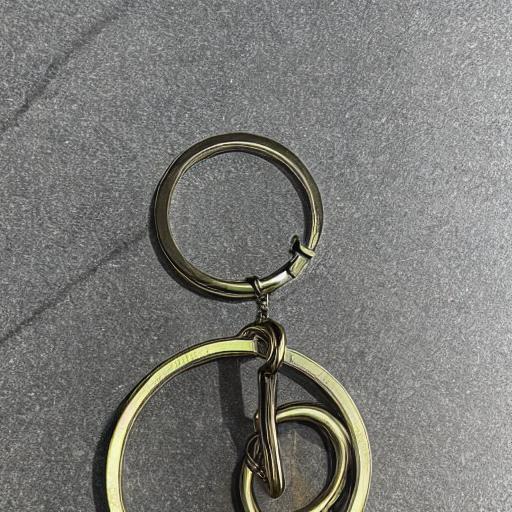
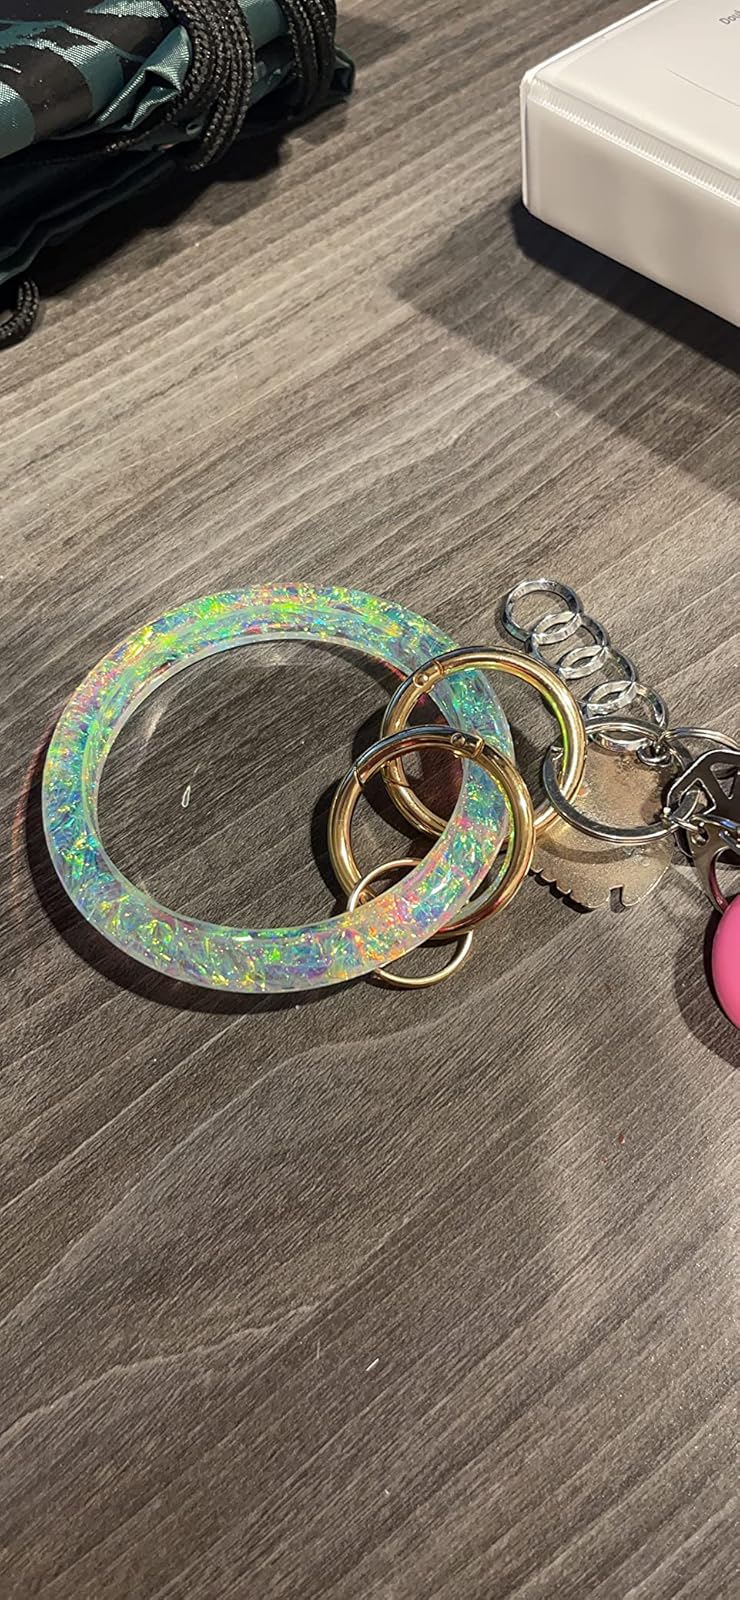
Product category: accessories_keychain
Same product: no